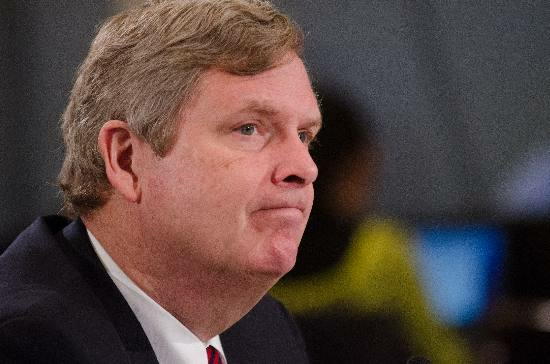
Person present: Yes